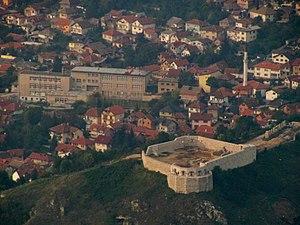
La Forteresse de Vratnik se trouve en Bosnie-Herzégovine, sur le territoire de la Ville de Sarajevo. Construite au Moyen Âge et remaniée pendant la période ottomane, elle est inscrite sur la liste des monuments nationaux de Bosnie-Herzégovine.